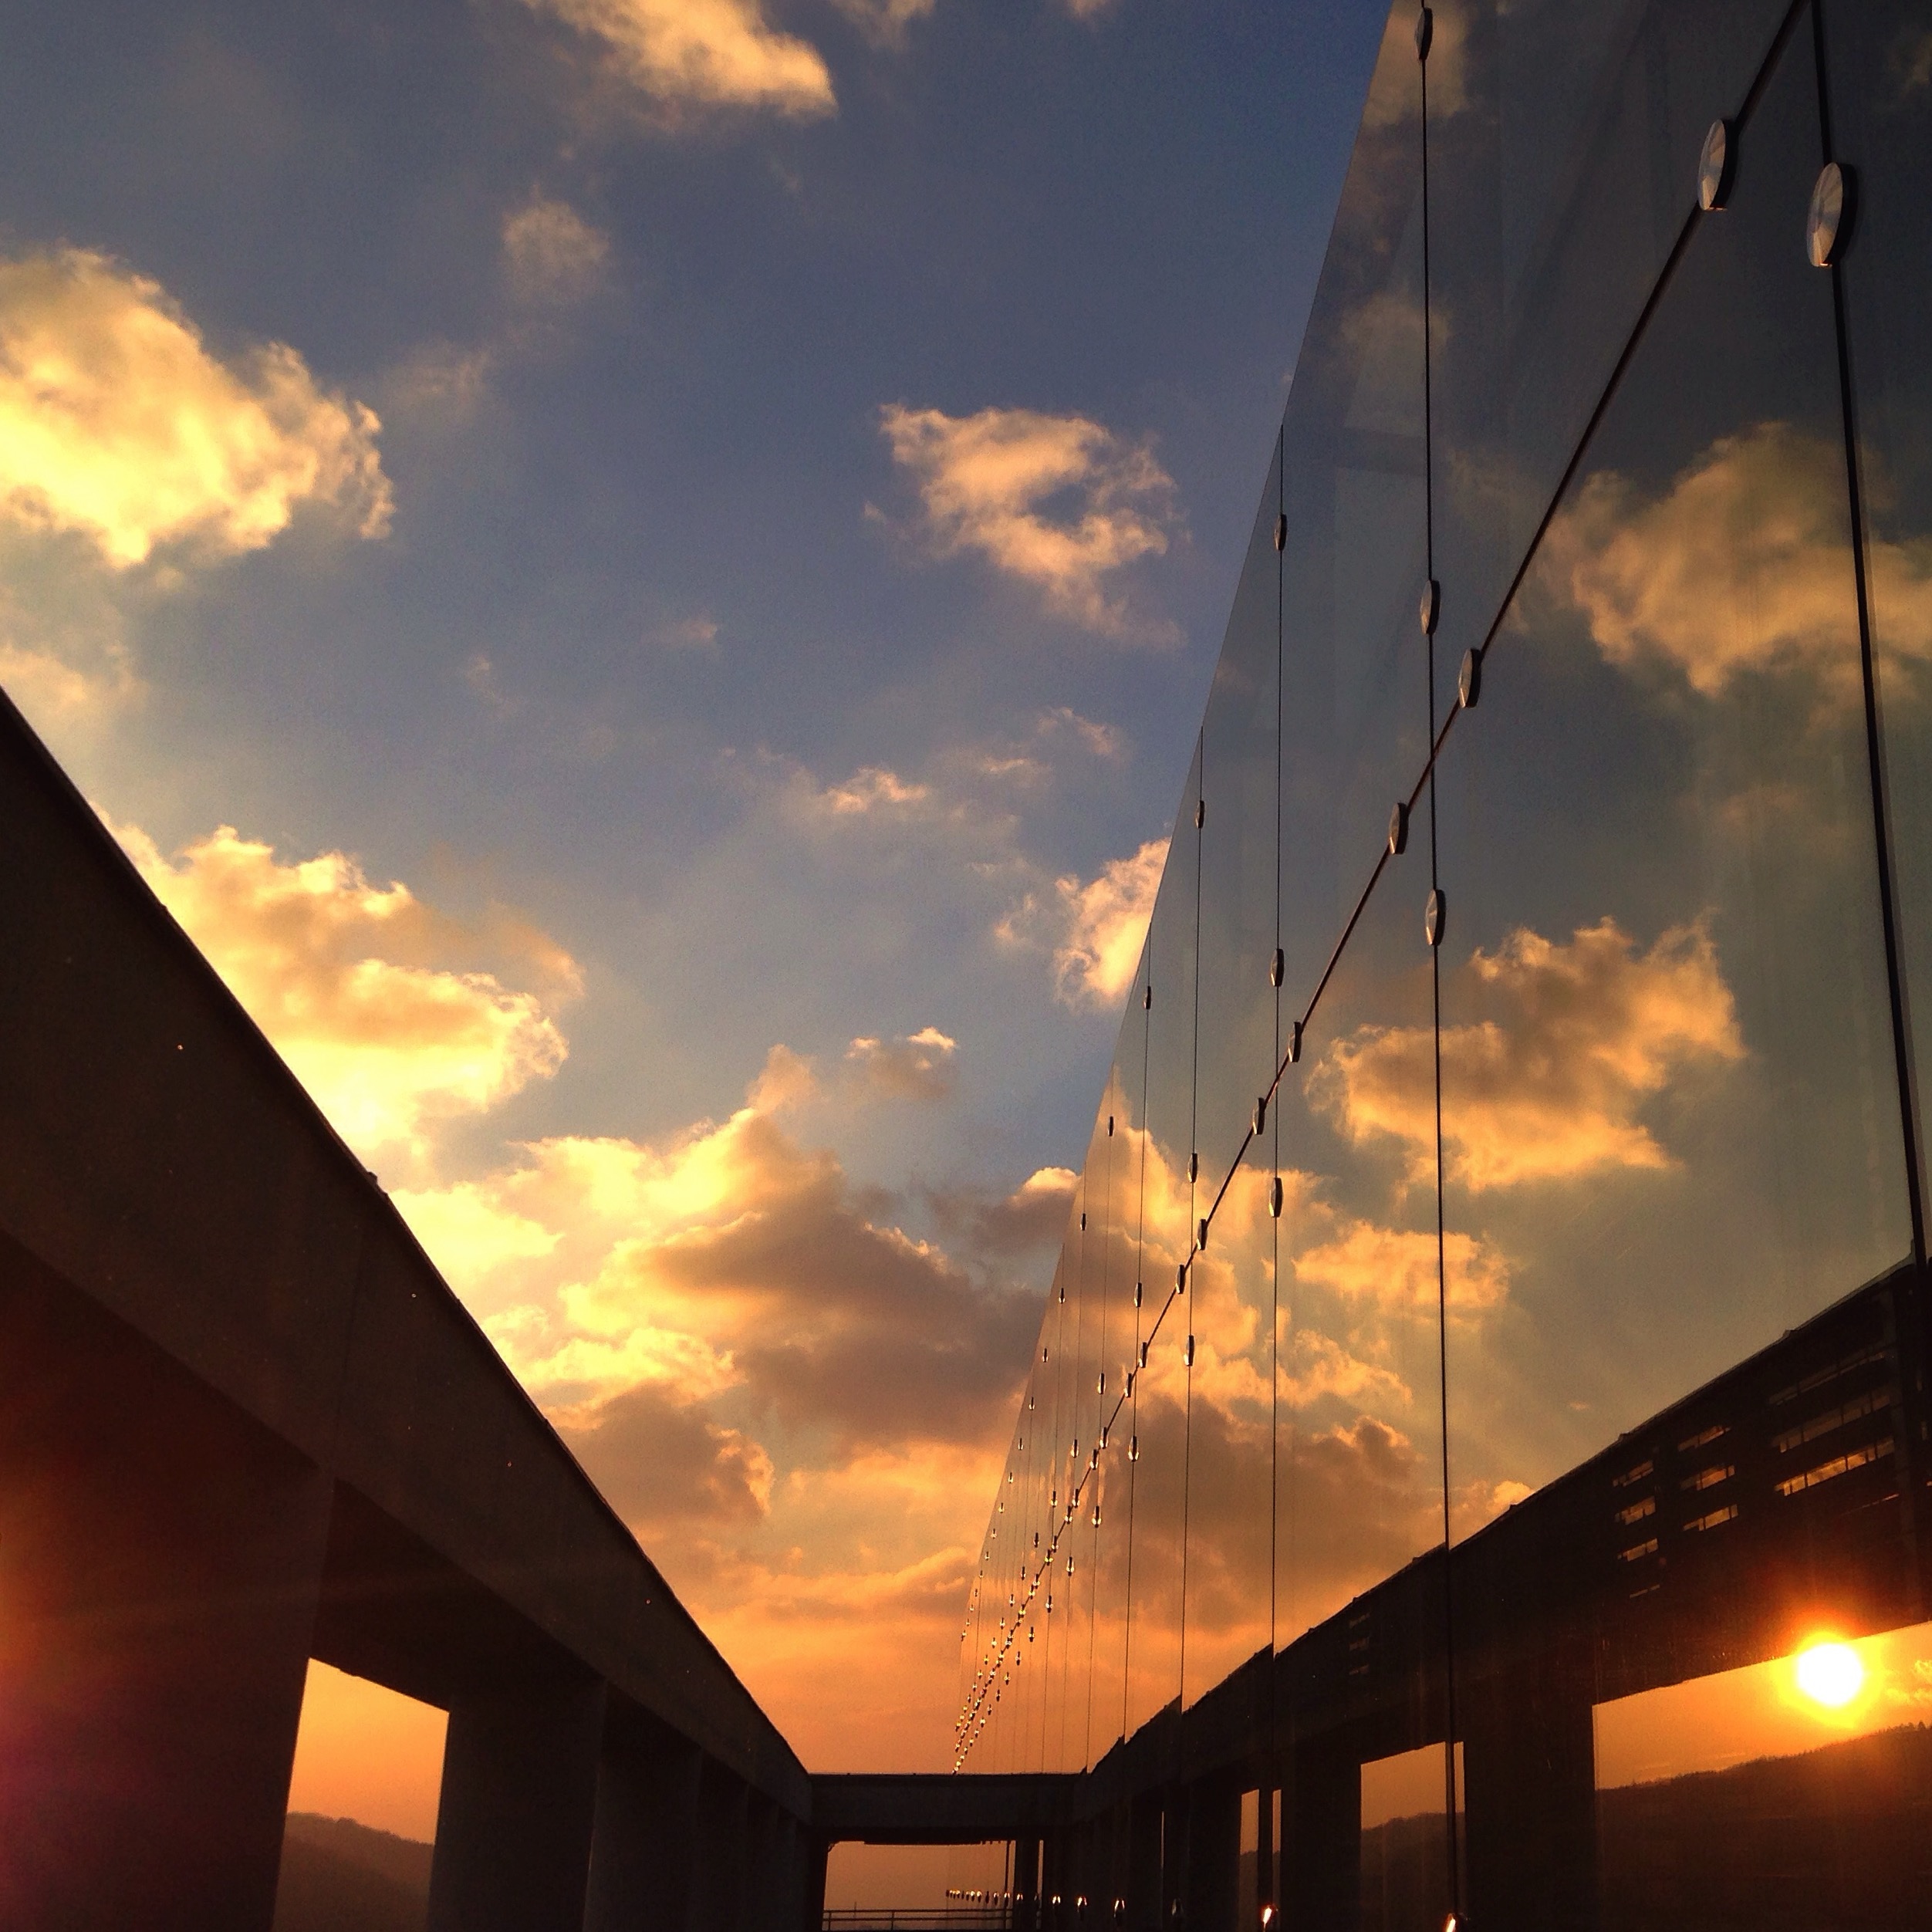
light, cloud, sky, sun, sunrise, sunset, sunlight, morning, dawn, dusk, evening, afterglow, meteorological phenomenon